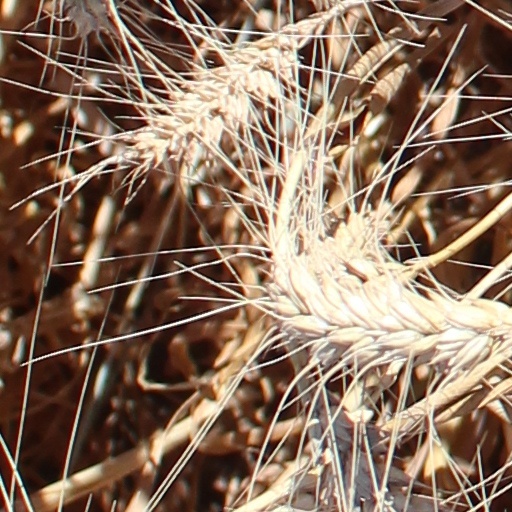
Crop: wheat